Winbond

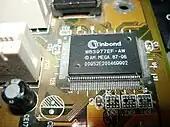
A desktop PC Super I/O, based on the Winbond chip

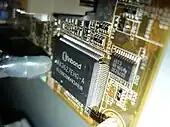
A Winbond controller

Winbond Electronics Corporation is a Taiwan-based corporation founded in 1987. It produces semiconductors and several types of integrated circuits (ICs) including dynamic random-access memory, static random-access memory, serial flash, microcontrollers, and Super I/O chips.